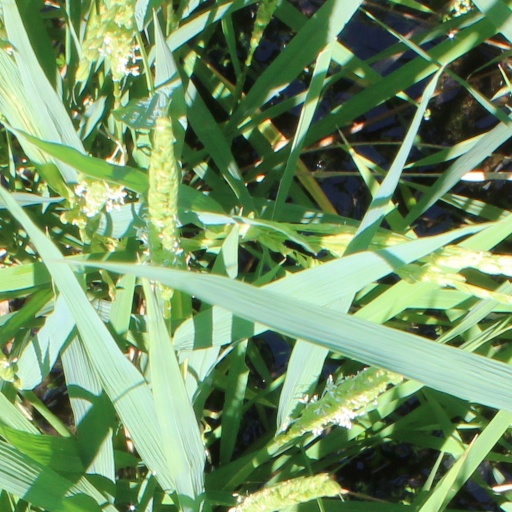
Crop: rice